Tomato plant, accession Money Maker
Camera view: horizontal (90 deg, fisheye); turntable rotation: 0 degrees
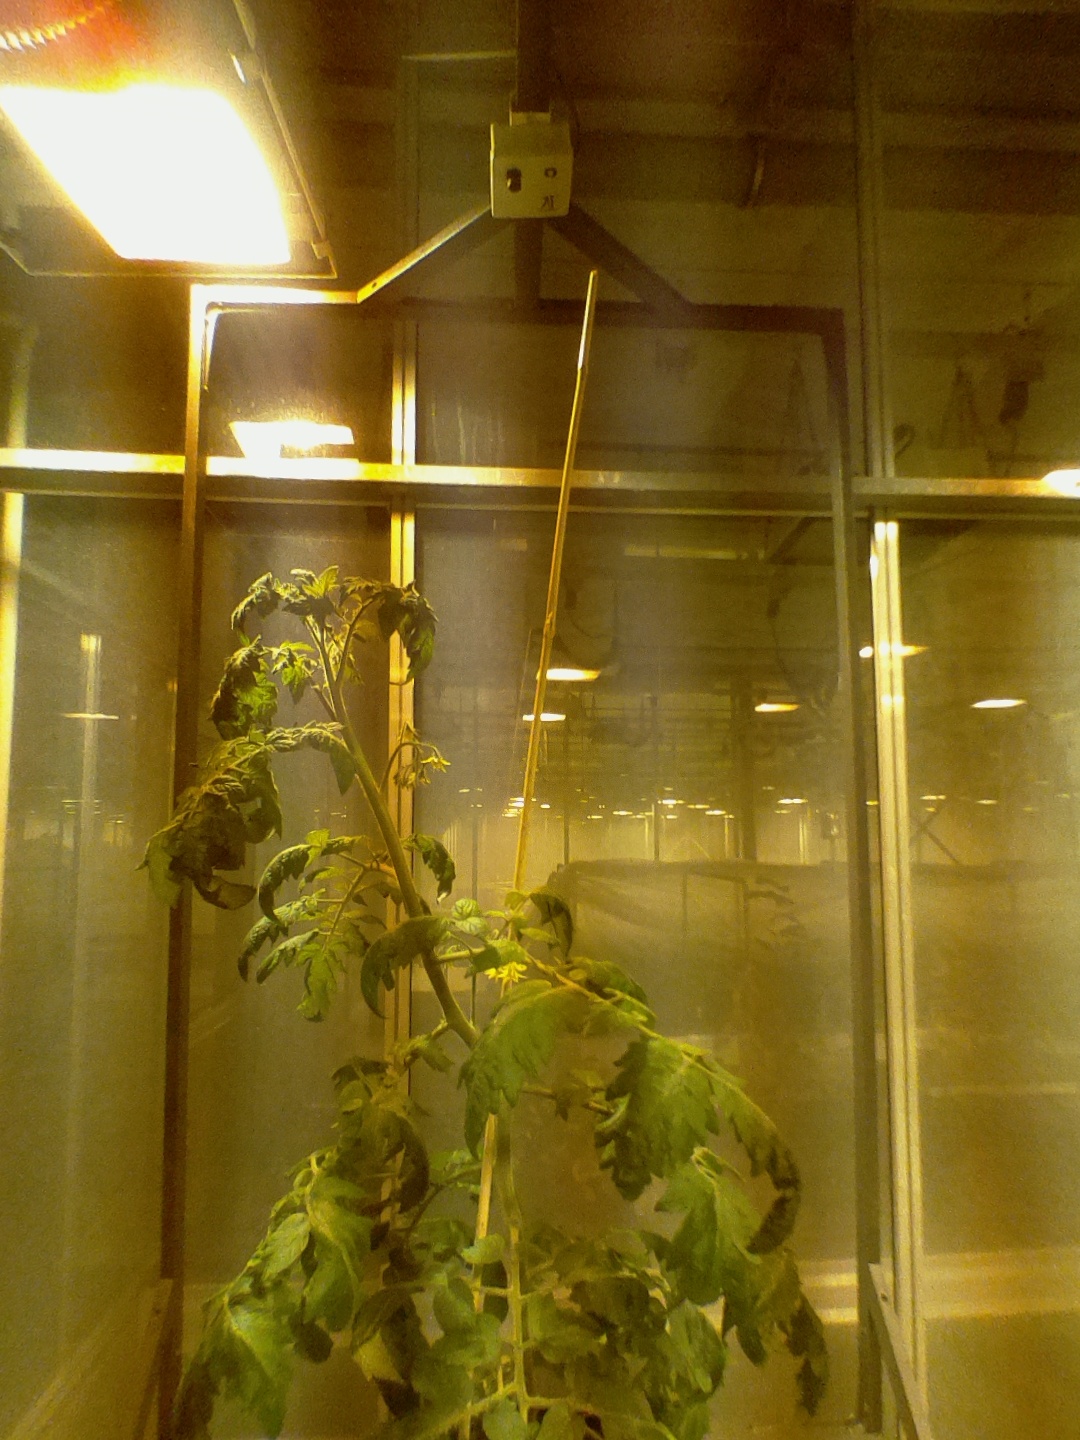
BBCH growth stage 68: Full flowering, 80%-90% of flowers open, more petals falling